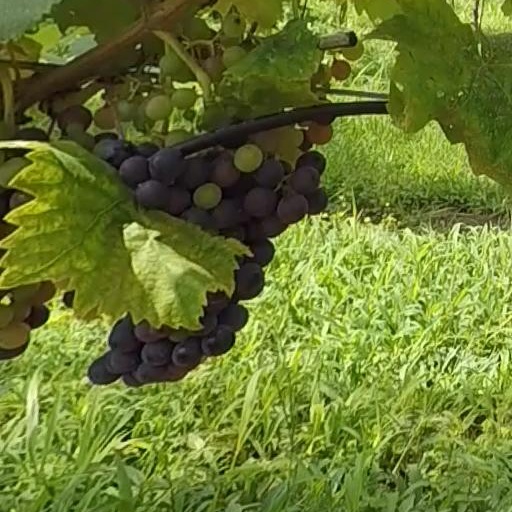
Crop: grape